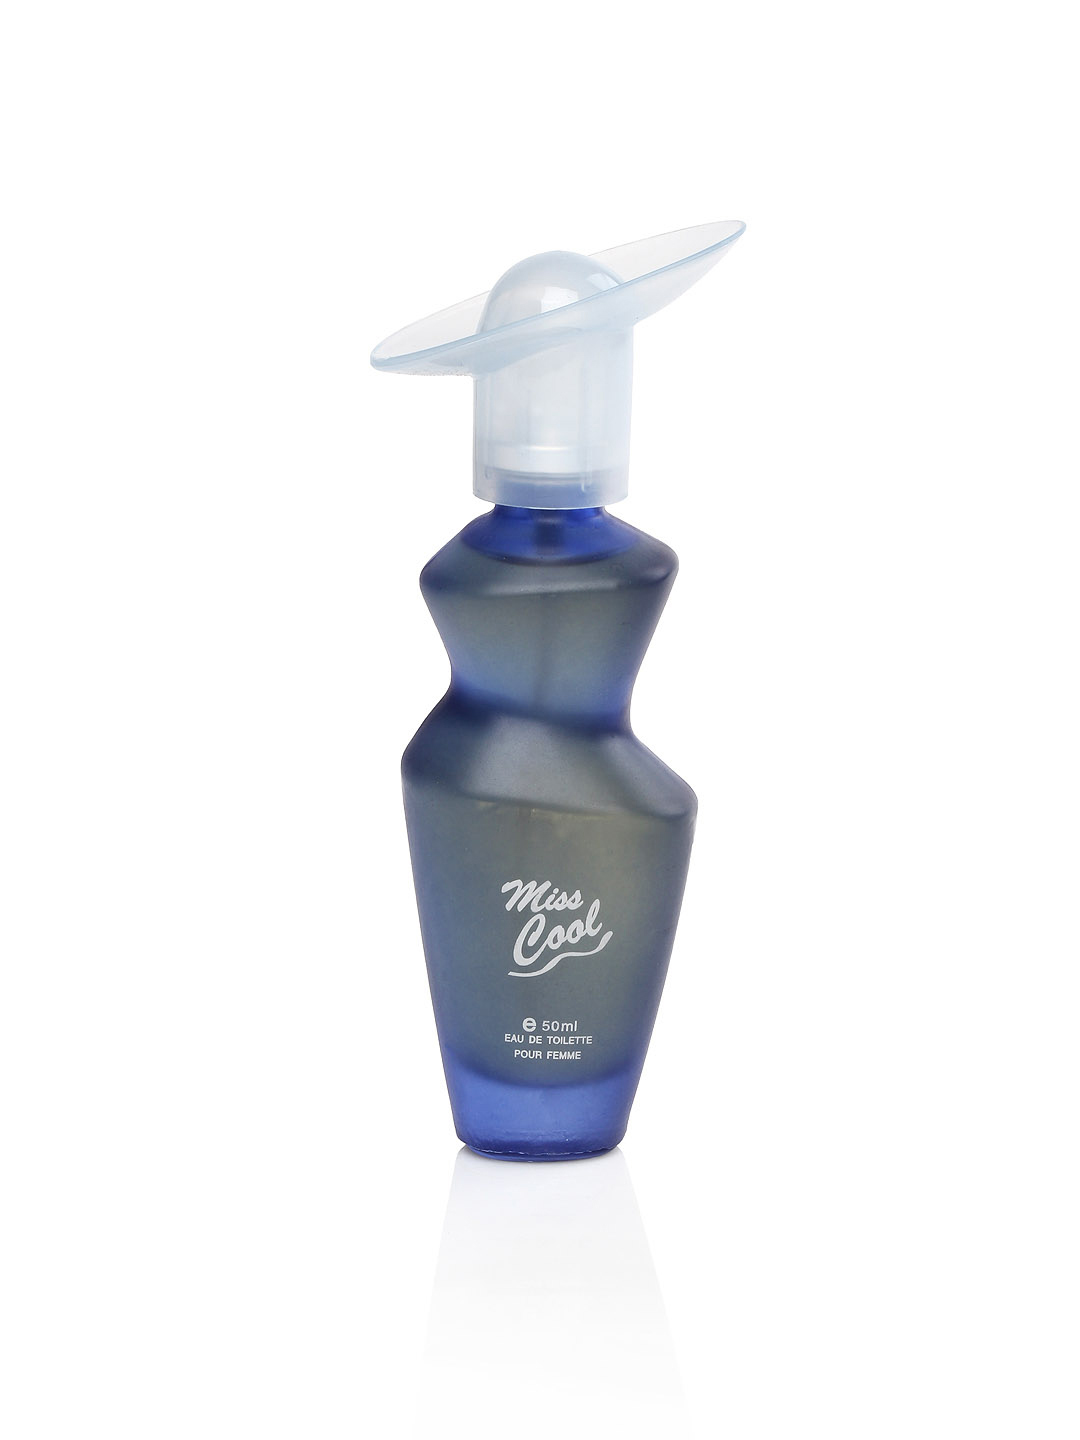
York Women Miss Cool EDT Perfume
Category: Personal Care / Fragrance / Perfume and Body Mist
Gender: Women
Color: Blue
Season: Spring 2017
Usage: Casual